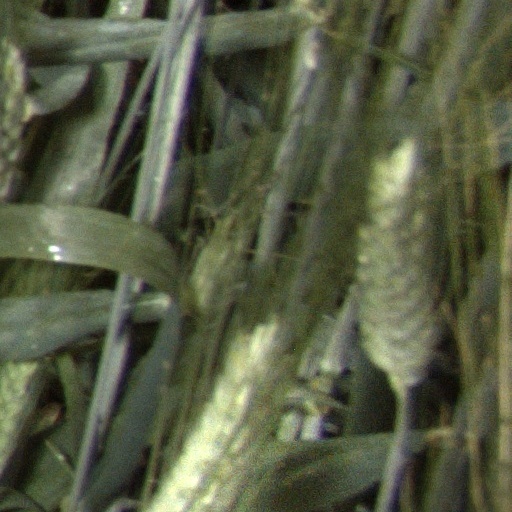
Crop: wheat